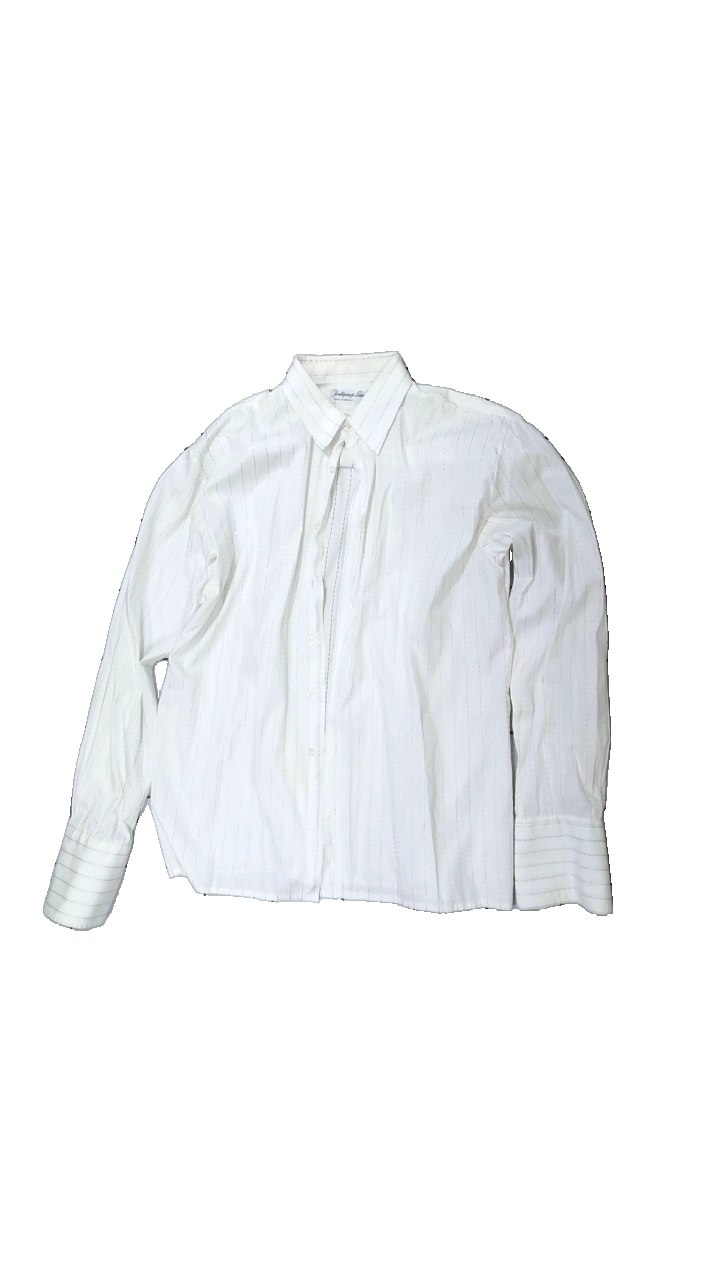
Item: Shirt (Men)
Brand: Jönköping Linne
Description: White striped shirt
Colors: White, Black
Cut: Regular
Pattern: Striped
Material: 100% Cotton
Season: All
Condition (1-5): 2
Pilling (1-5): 5
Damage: stained
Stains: Major
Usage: Recycle
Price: <50